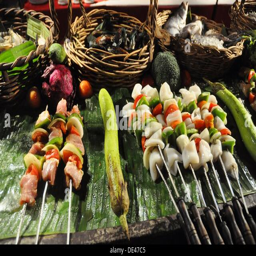
a city : skewers in a restaurant along tourist attraction